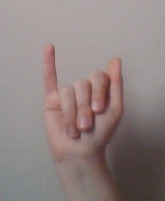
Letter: meem